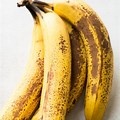
Label: banana